David Cronenberg

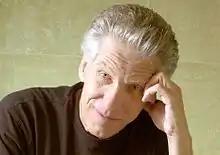
Cronenberg at the 2011 Toronto International Film Festival

His thriller "A History of Violence" (2005) is one of his highest budgeted and most accessible to date. He has said that the decision to direct it was influenced by his having had to defer some of his salary on the low-budgeted "Spider" (2002), but it was one of his most critically acclaimed films to date, along with "Eastern Promises" (2007), a film about the struggle of one man to gain power in the Russian Mafia. Although Cronenberg has worked with a number of Hollywood stars, he remains a staunchly Canadian filmmaker, with nearly all of his films (including major studio vehicles "The Dead Zone" and "The Fly") having been filmed in his home province Ontario. Notable exceptions include "M. Butterfly" (1993), most of which was shot in China, "Spider", and "Eastern Promises" (2007), which were both filmed primarily in England, and "A Dangerous Method" (2011), which was filmed in Germany and Austria. "Rabid" and "Shivers" were shot in and around Montreal. Most of his films have been at least partially financed by Telefilm Canada, and Cronenberg, a vocal supporter of government-backed film projects, has said: "Every country needs [a system of government grants] to have a national cinema in the face of Hollywood".